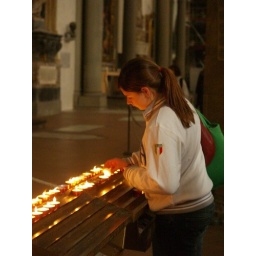
Being in one of the most religious places in the world, a girl lights a candle in of the many Churches found in Florence.